Gerard George Fitzgerald

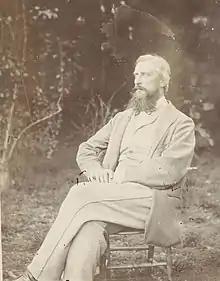
Gerard George Fitzgerald

Gerard George Fitzgerald (10 October 1832 – 7 June 1904) was a 19th-century Member of Parliament in New Zealand. Like his brother James FitzGerald, he was a journalist of considerable ability, and co-founded "The Southland Times" in 1862. For the last 19 years of his life, he was editor of "The Timaru Herald".